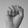
ASL letter: S